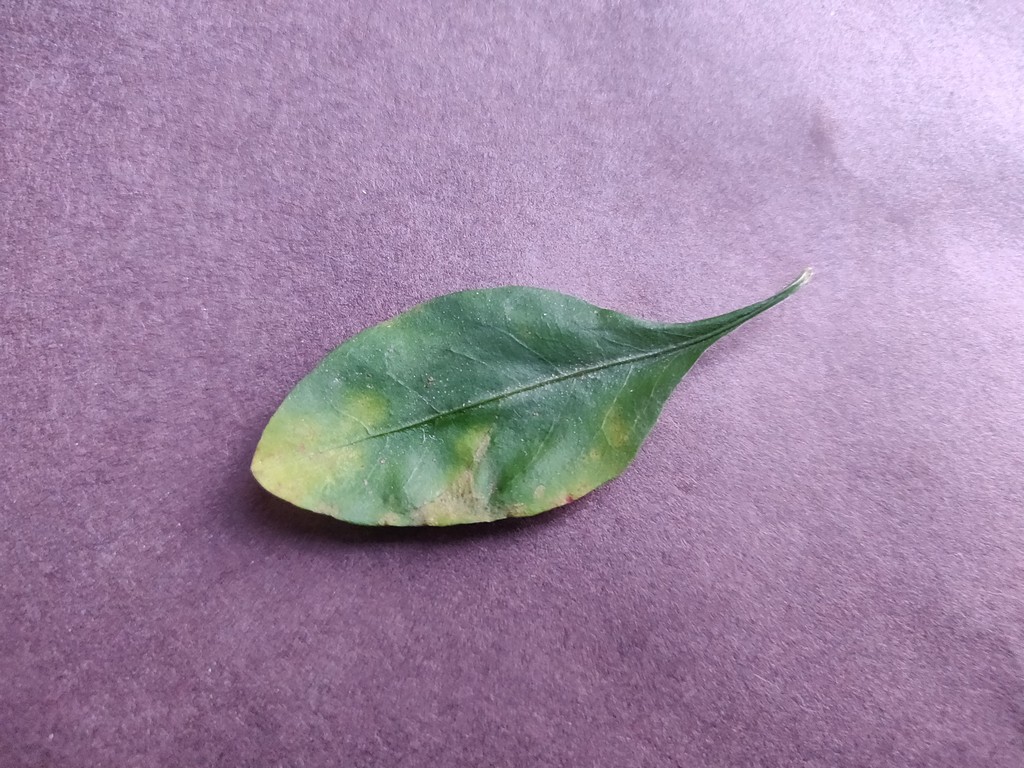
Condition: Unhealthy
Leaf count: single
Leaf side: front